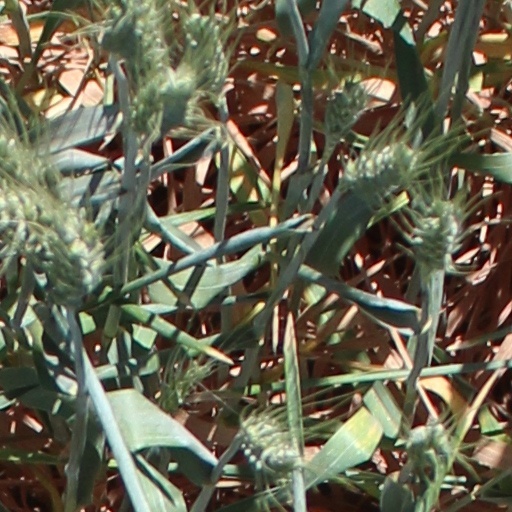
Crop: wheat